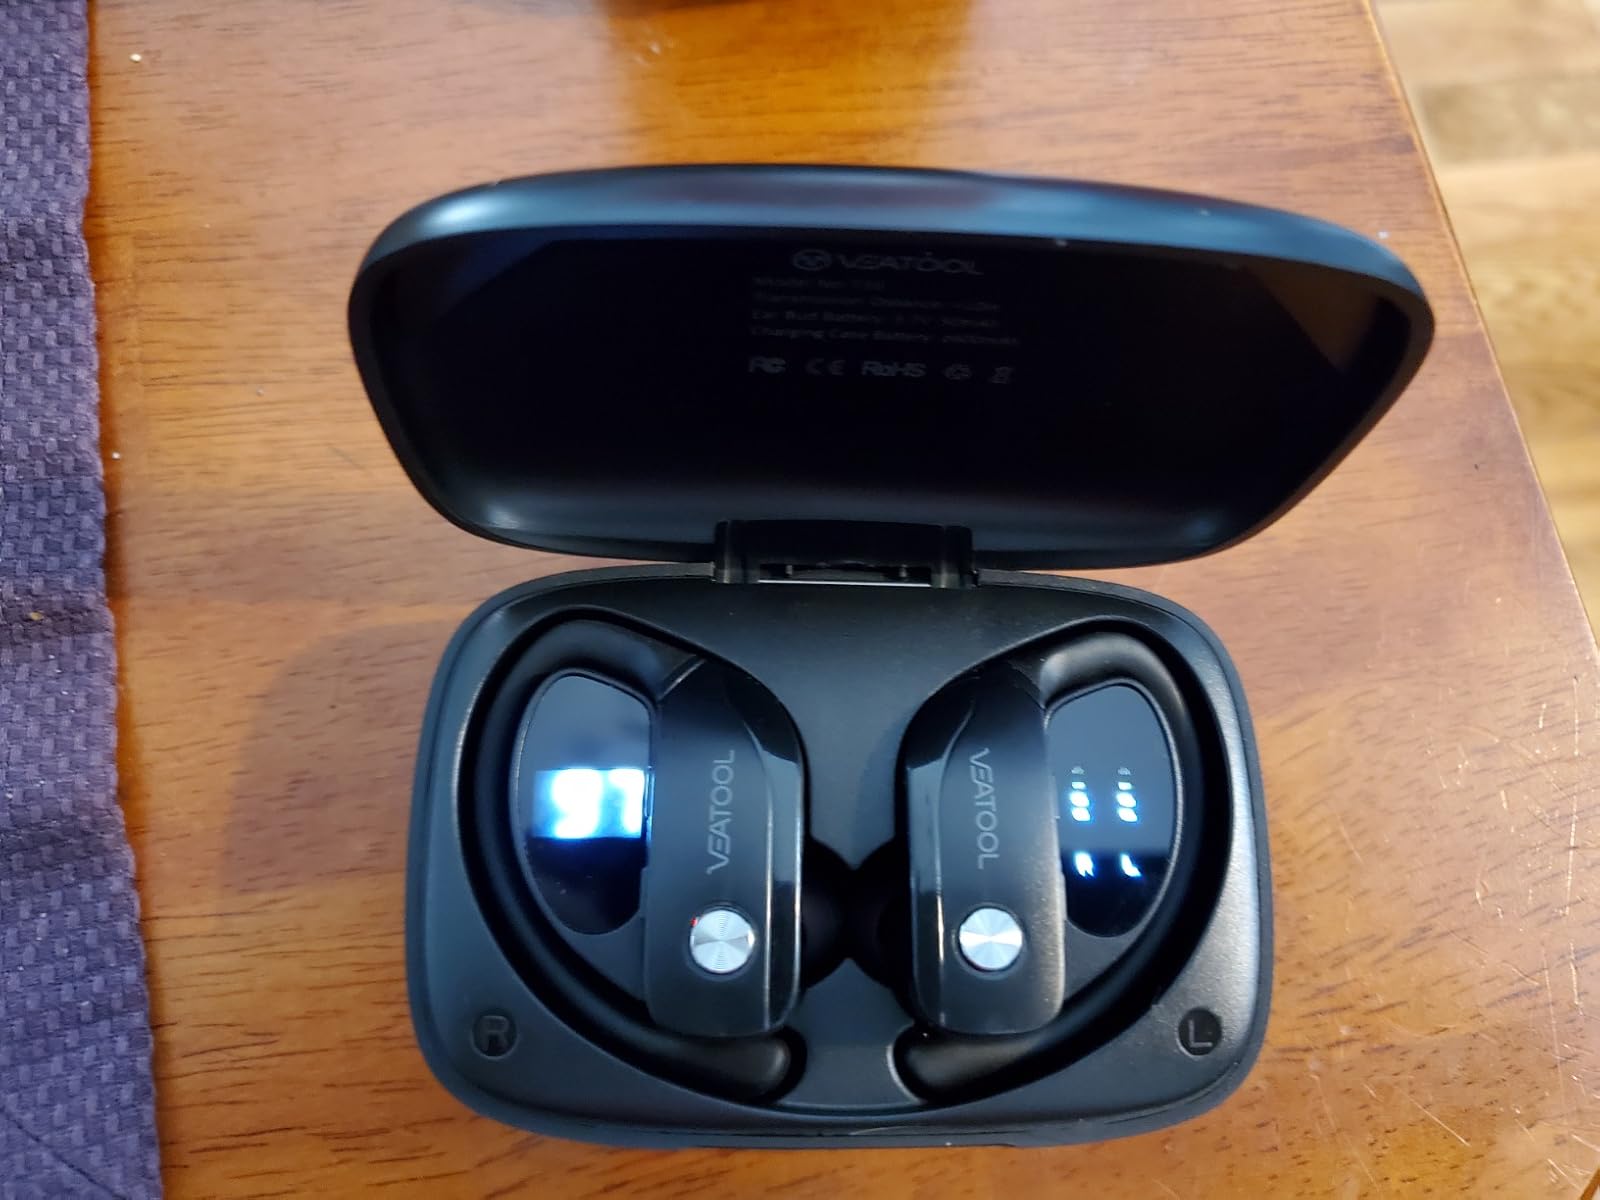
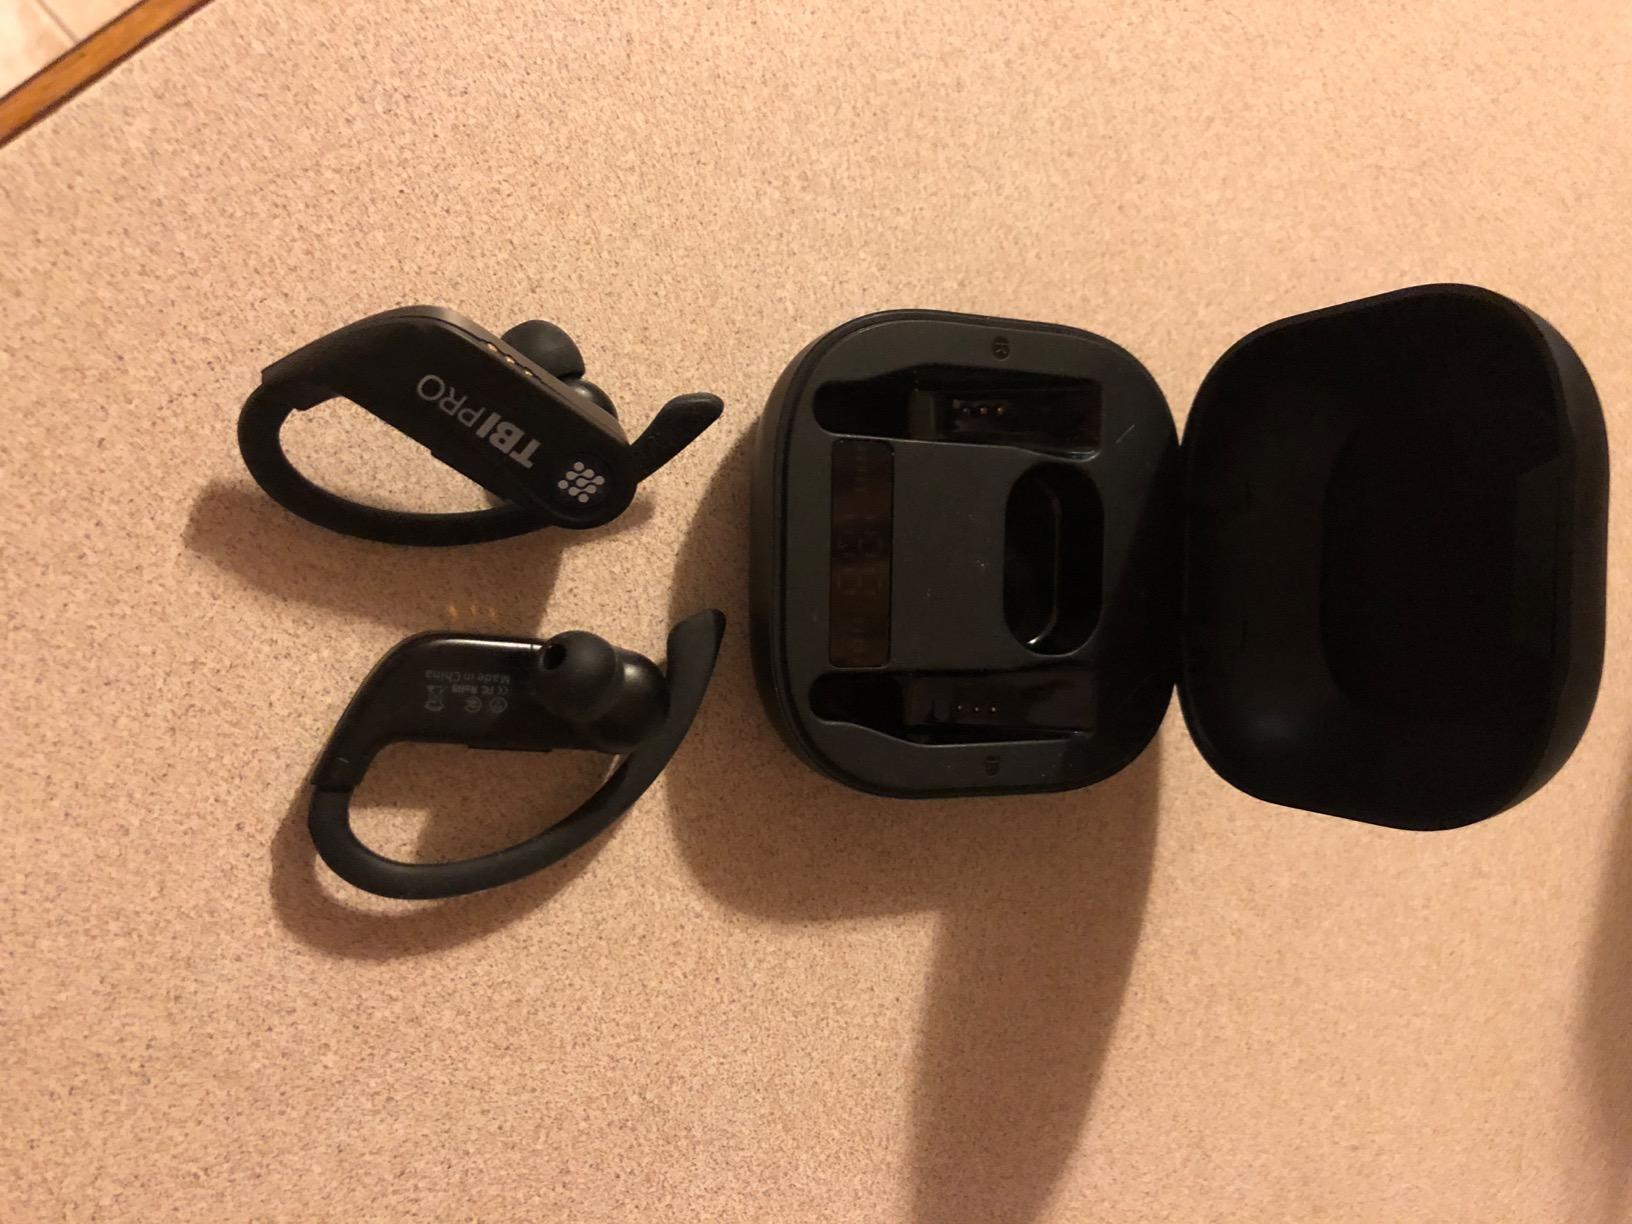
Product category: earbuds
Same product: no